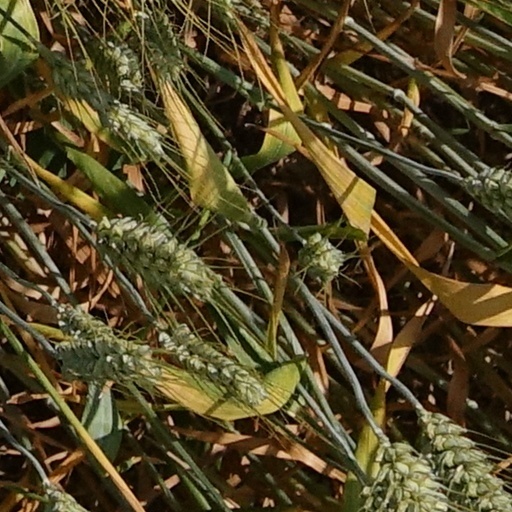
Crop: wheat